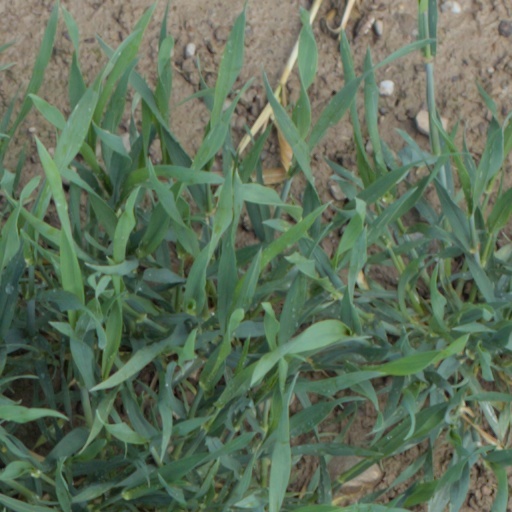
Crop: wheat